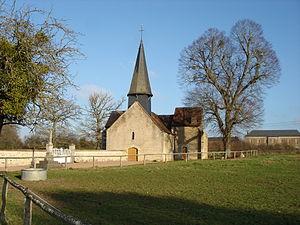
La Motte-Feuilly (36)
La Motte-Feuilly est une commune française située dans le département de l'Indre, en région Centre-Val de Loire.